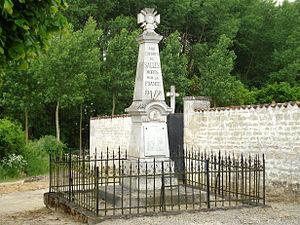
Le monument aux morts de l'ancienne commune de Salles-lès-Aulnay
Aulnay, est une commune du Sud-Ouest de la France située dans le département de la Charente-Maritime.